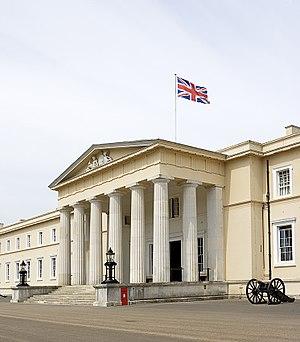
James Wyatt, était un architecte anglais, rival de Robert Adam dans le style néoclassique, qu'il surpassa de loin dans le style néogothique.